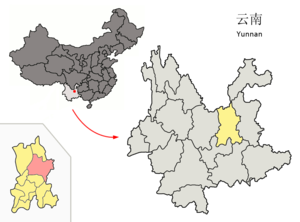
Le xian autonome hui et yi de Xundian est un district administratif de la province du Yunnan en Chine. Il est placé sous la juridiction de la ville-préfecture de Kunming.